List of destroyers of the Imperial Russian Navy

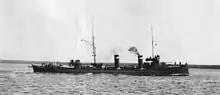
"Okhotnik"

Classified as 'torpedo cruisers' until 1907. Actively participated in World War I in the Baltic Sea and the Russian Civil War on that country's lakes. Designed with an unusually long hull to increase the number of guns and torpedo launchers that could be fitted, far in excess of most destroyers of the time.